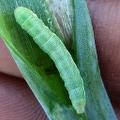
Crop: Onion
Condition: caterpillar-p